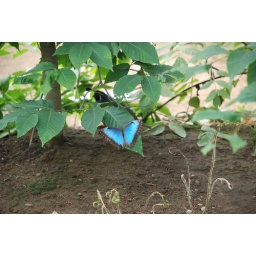
A blue butterfly and a quail (look closely) at York's Wild Kingdom in York Beach, Maine.